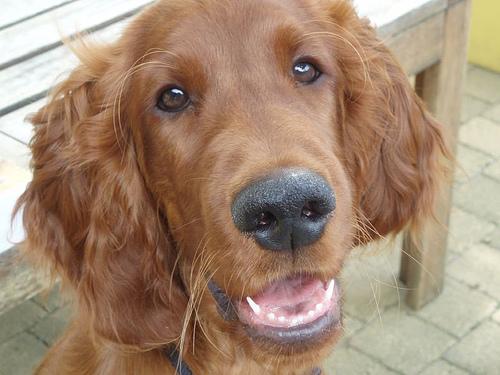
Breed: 207-n000011-Irish_setter